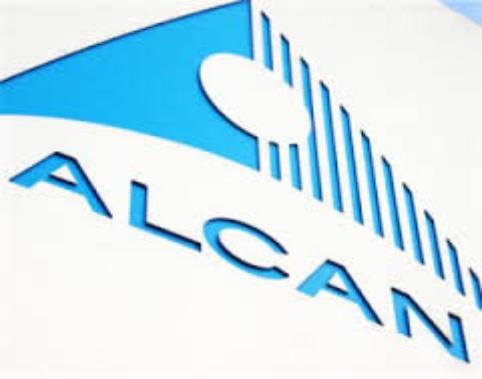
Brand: alcan
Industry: Sports